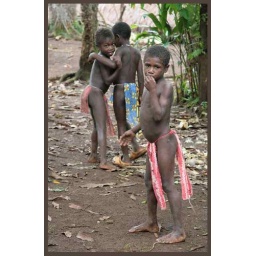
santo, taramata village boys in traditional dress